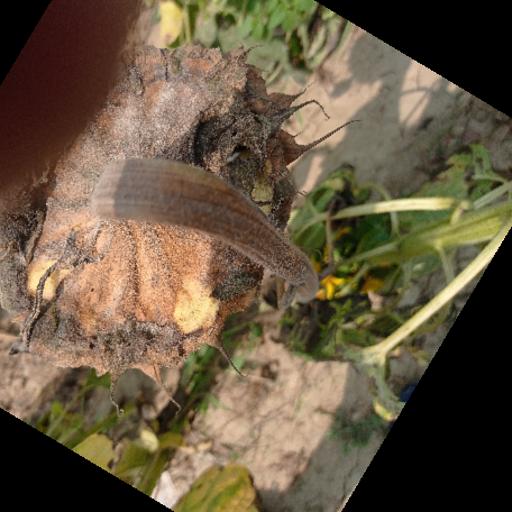
Label: Gray_mold